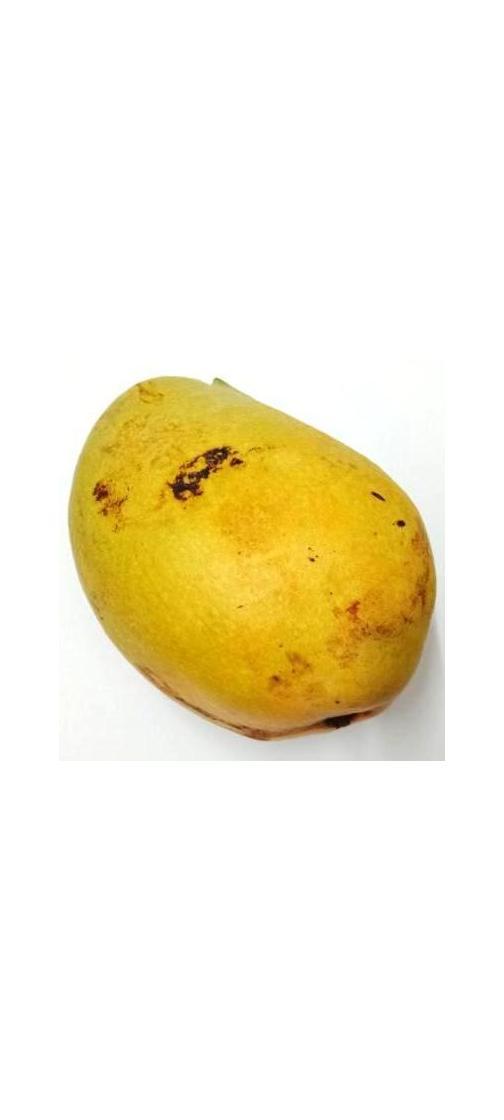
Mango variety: Bari-11